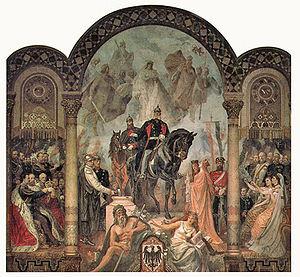
Hermann Wislicenus est un peintre allemand.